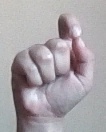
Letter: fa